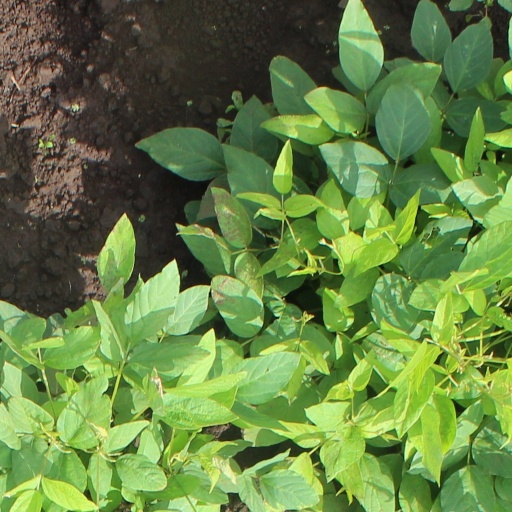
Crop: soybean